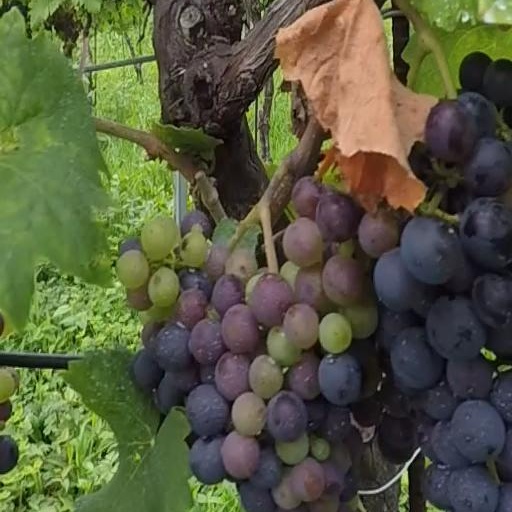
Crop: grape